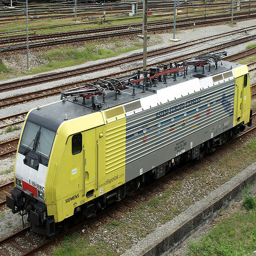
The train car is on the railroad track.
a yellow and silver train engine sitting on the rails in a train yard
A train with several wire devices on top riding down a track.
The engine of an electric passenger train in the train yard.
A train on a train track not moving anywhere.